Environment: real
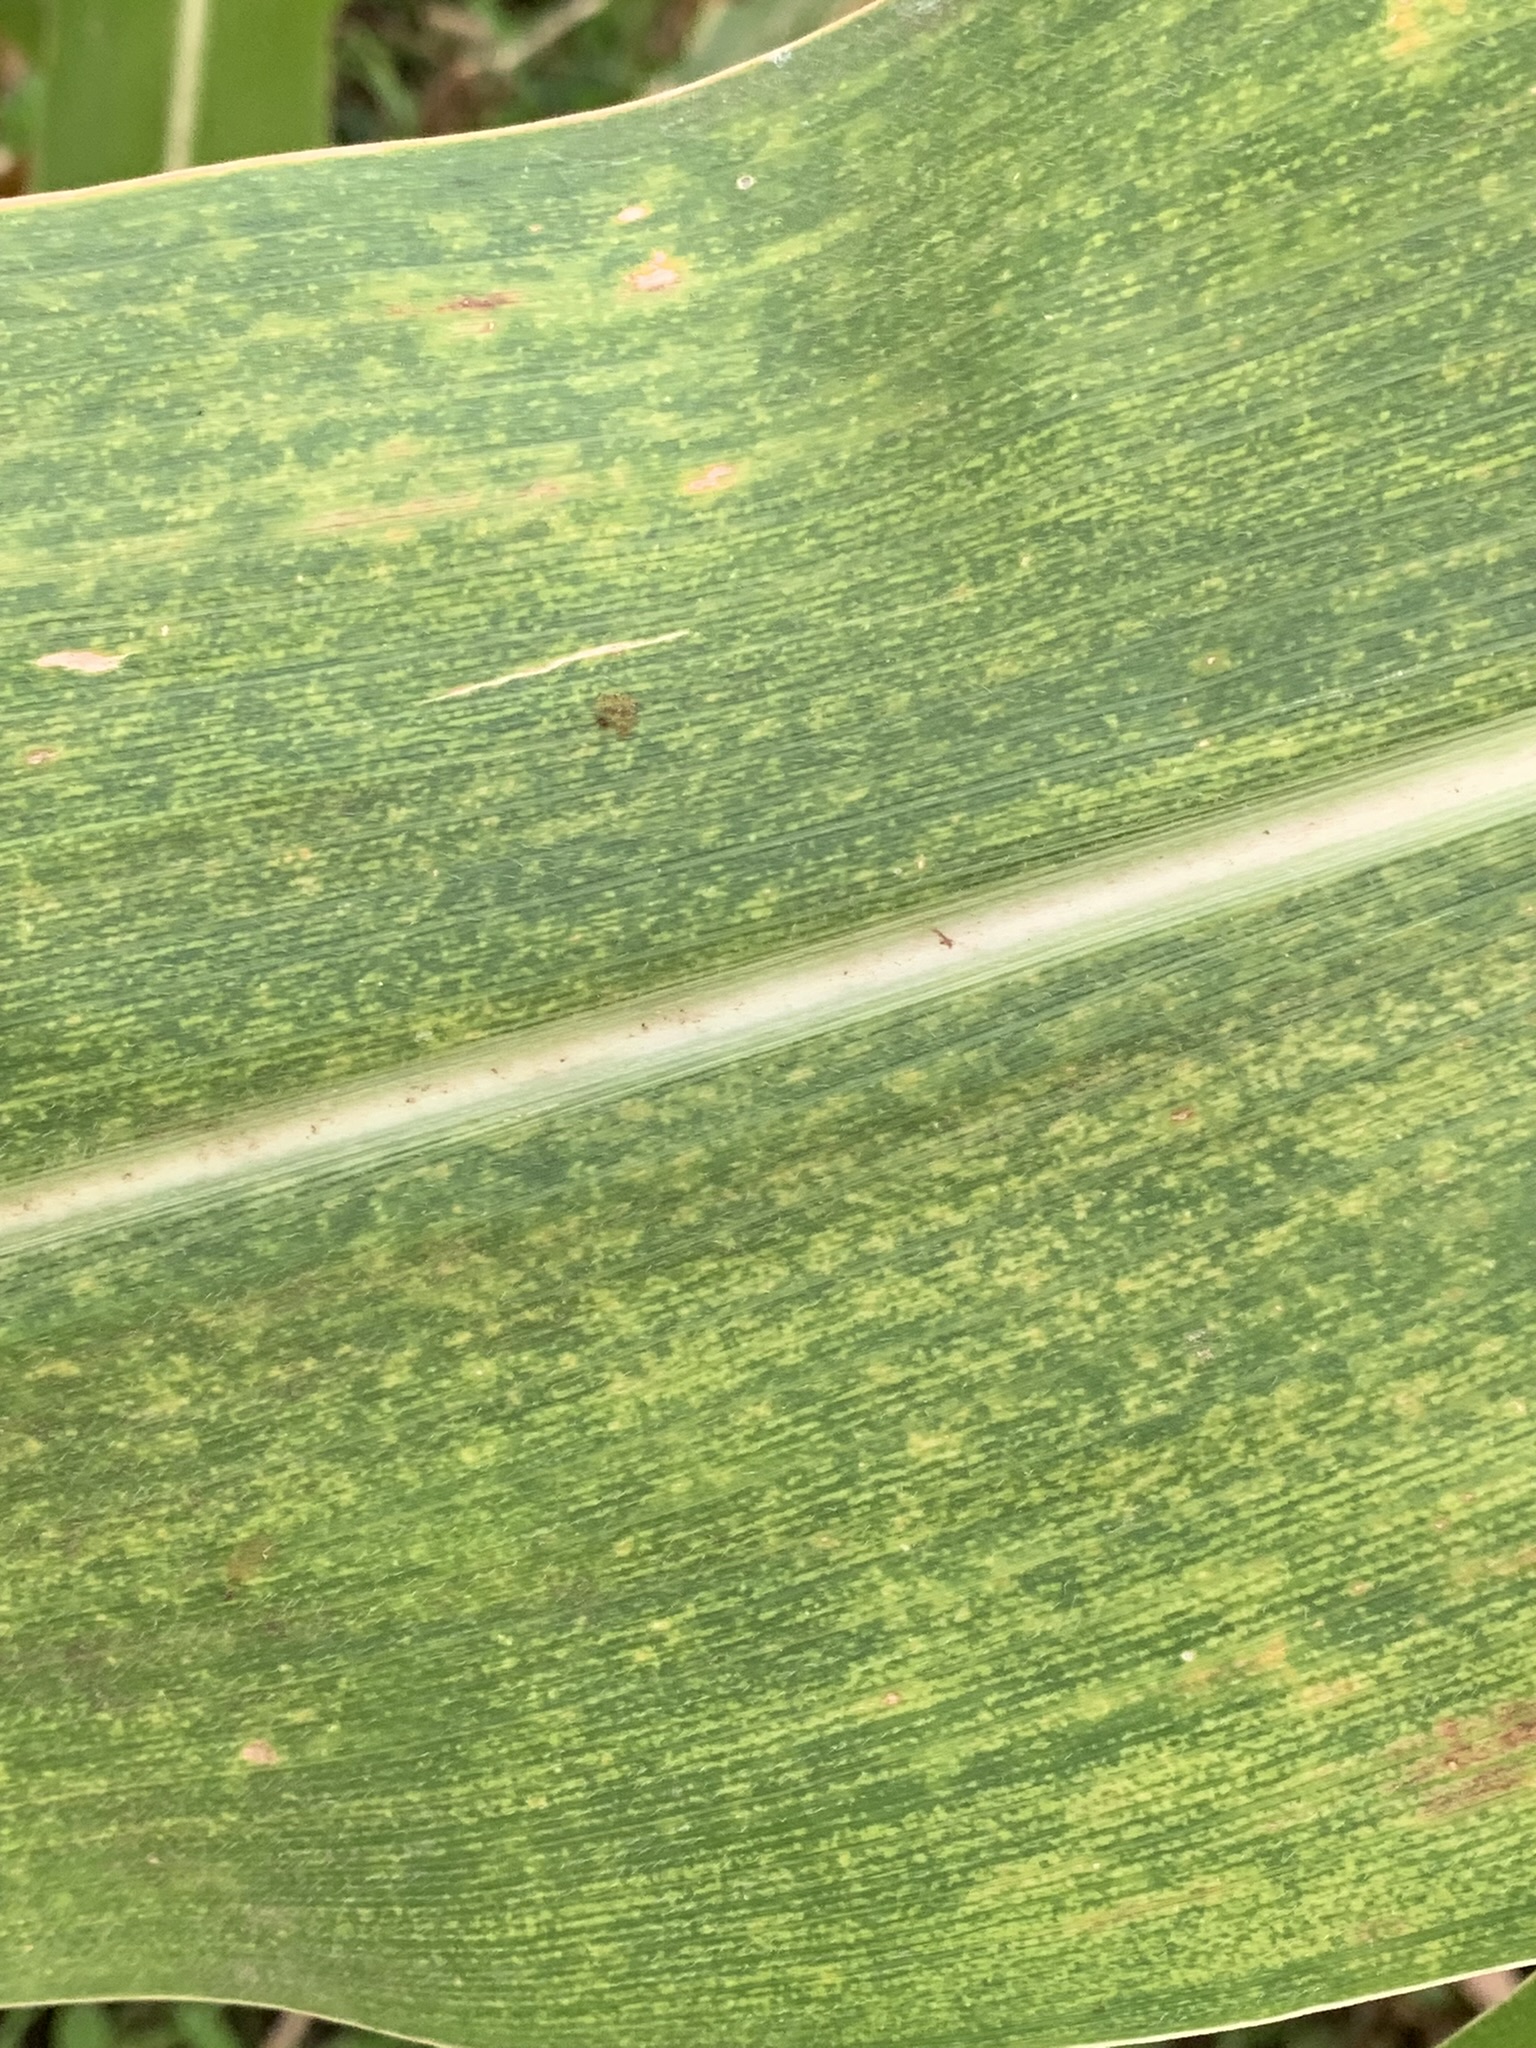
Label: lethal_necrosis